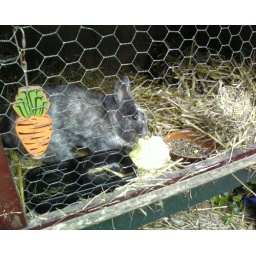
apart from our 2 cats staying over for 2 weeks, its owners are bringing home a stray kitten...